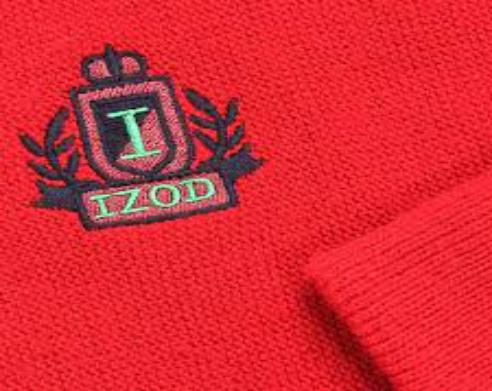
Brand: Izod
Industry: Clothes